Ivan Goncharov

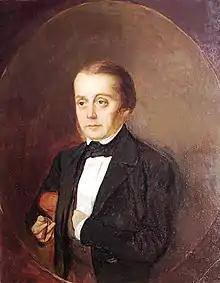
Portrait of Goncharov by Kirill Gorbunov, 1847

His first piece of prose appeared in an issue of "Snowdrop", a satirical novella called "Evil Illness" (1838), ridiculing romantic sentimentalism and fantasizing. Another novella, "A Fortunate Blunder", a "high-society drama" in the tradition set by Marlinsky, Vladimir Odoevsky, and Vladimir Sollogub, tinged with comedy, appeared in another privately published almanac, "Moonlit Nights", in 1839. In 1842 Goncharov wrote an essay called "Ivan Savvich Podzhabrin", a natural school psychological sketch. Published in "Sovremennik" six years later, it failed to make any impact, being very much a period piece, but later scholars reviewed it positively, as something in the vein of the Nikolay Gogol-inspired genre known as the "physiological essay", marked by a fine style and precision in depicting the life of the common man in the city. In the early 1840s Goncharov worked on a novel called "The Old People", but the manuscript has been lost.